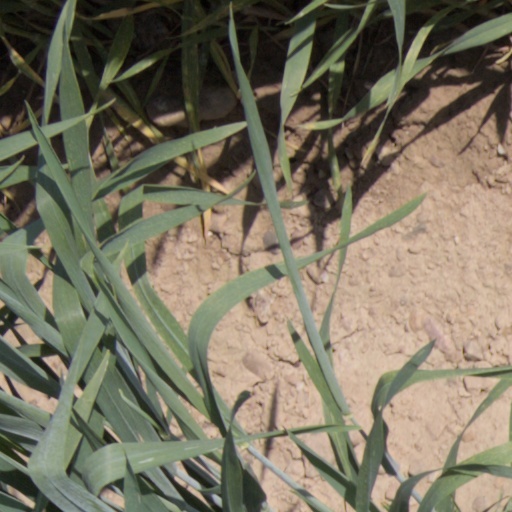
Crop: wheat